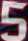
Number: 5